Holden Commodore

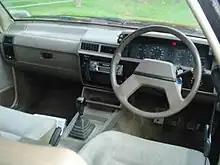
Interior

By this stage, Holden's 24‑year‑old six-cylinder was thoroughly outmoded and would have been difficult to re-engineer to comply with pending emission standards and the introduction of unleaded fuel. This led Holden to sign a deal with Nissan of Japan to import their "RB30E" engine. This seemed a good idea in 1983 when the Australian dollar was strong; however by 1986 the once viable prospect became rather expensive. The public quickly accepted what was at first a controversial move, as reports emerged of the improvements in refinement, 33 percent gain in power and 15 percent better economy over the carburettor version of the VK's "Black" straight-six. An optional turbocharger appeared six months later and lifted power output to . In October 1986, an unleaded edition of Holden's carburettored V8 engine was publicised. Holden had originally planned to discontinue the V8 to spare the engineering expense of converting to unleaded. However, public outcry persuaded them to relent. VLs in New Zealand, Indonesia, Singapore and Thailand were also available with the 2.0-litre six-cylinder "RB20E" engine.